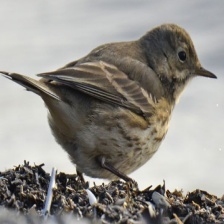
Species: AMERICAN PIPIT
Scientific name: ANTHUS RUBESCENS